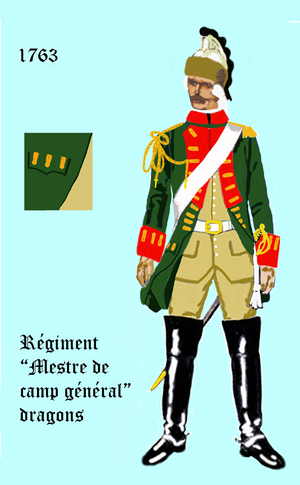
l'uniforme du régiment „Mestre de camp général“ dragons de 1763 à 1776
Le régiment Mestre de Camp Général dragons est un régiment de cavalerie français d'Ancien Régime créé en 1674 sous le nom de régiment de Tessé dragons devenu sous la Révolution le 10ᵉ régiment de dragons.